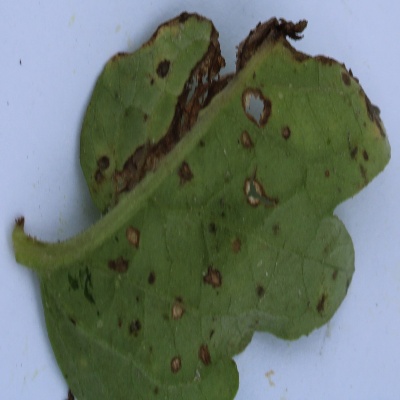
Crop: Tomato
Condition: leaf blight